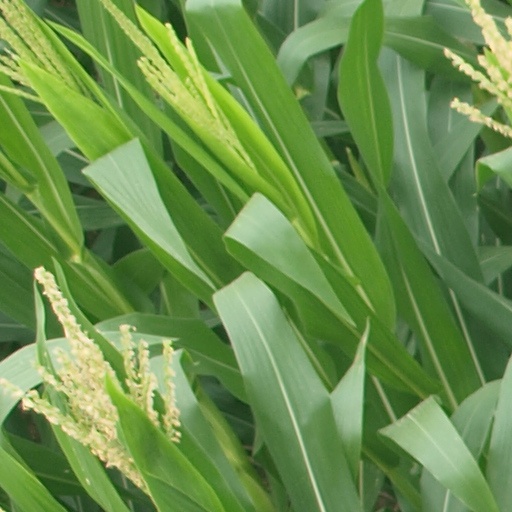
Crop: maize; corn